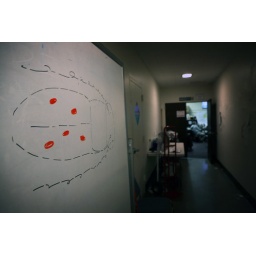
USDA inspects trees in Worcester, MA, for signs of the Asian Longhorned Beetle